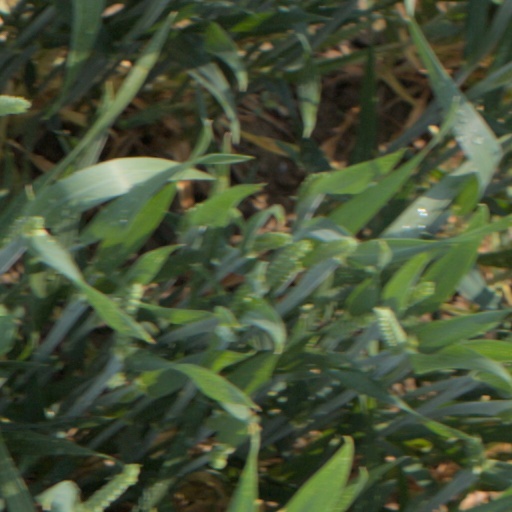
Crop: wheat